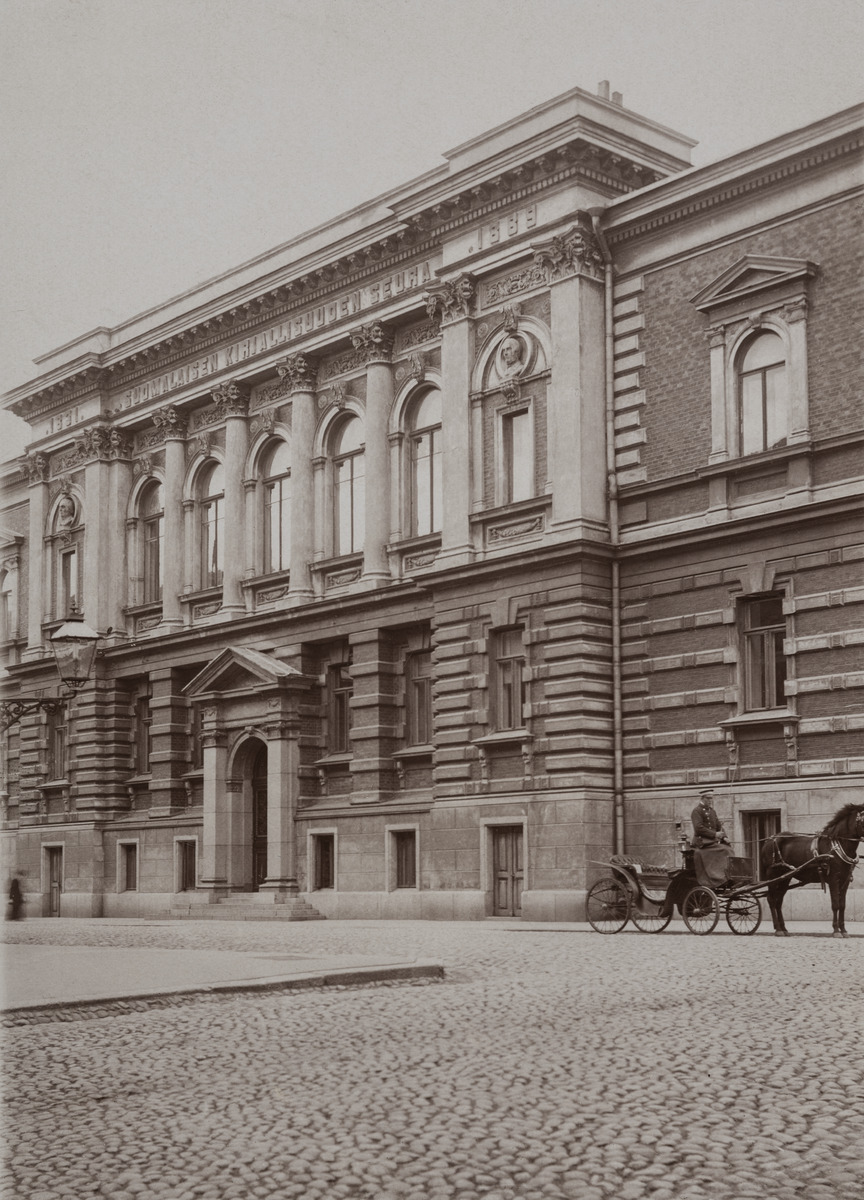
Suomalaisen Kirjallisuuden Seuran talo, Hallituskatu 1, arkkitehti Sebastian Gripenberg, rakennusmestarina toimi Juho Ahde, rakennus on valmistunut vuonna 1890
sisällön kuvaus: Suomalaisen Kirjallisuuden Seuran talo, Hallituskatu 1, arkkitehti Sebastian Gripenberg, rakennusmestarina toimi Juho Ahde, rakennus on valmistunut vuonna 1890. mustavalkoinen
Ajankohta: kuvausaika 1890 jälk.
Paikka: Suomi, Uusimaa, Helsinki, Kruununhaka Helsinki, Hallituskatu 1
Aiheet: kulttuurihistorialliset rakennukset, perinnearkistot, kirjallisuus, kulttuuriperintö, suomalaisuusliike, hevosajoneuvot, kadut, kiveys